Peter Collins (racing driver)

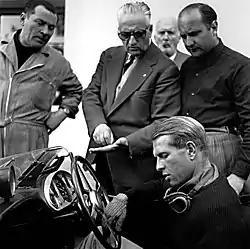
Collins with Ferrari (centre background) shortly before the 1957 Mille Miglia

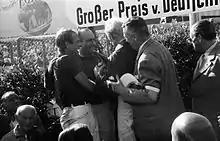
Collins (left) and teammate Mike Hawthorn celebrate with race winner Juan Manuel Fangio, after the 1957 German Grand Prix.

1958 saw the introduction of the new, improved Ferrari Dino 246 and results started to improve for Scuderia Ferrari. Although achieving few results in the first half of the season, Collins improved and won the non-championship BRDC International Trophy at Silverstone, then finished third at the Monaco Grand Prix. However, Enzo Ferrari felt Collins was distracted by his supposed playboy lifestyle. The Monaco yacht where he lived was considered a perpetual party by Ferrari, who thought Collins was distracted and no longer focused on driving and developing sports cars.